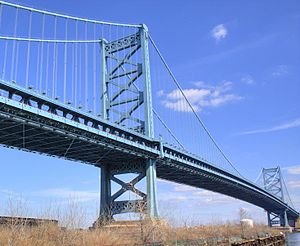
Længste hængebroer / Længste hængebroer
Benjamin Franklin broen
Liste over de længste hængebroer i verden identificerer hængebroer, der har et spænd på over 300 meter, i rækkefølge efter aftagende længde. Dette er den mest brugte måde til at sammenligne hængebroer.